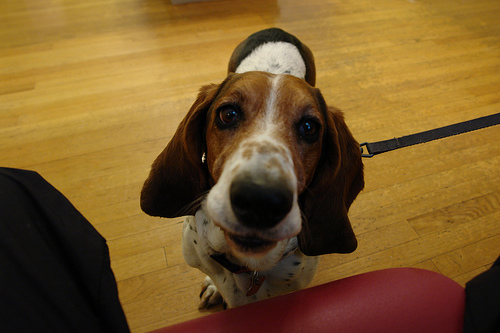
Breed: basset hound